Mei Ho House

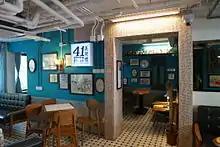
Fullcup Cafe after revitalization in 2013

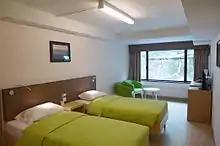
The hostel inside Mei Ho House

The building has been preserved as a record of Hong Kong's public housing development. It was listed as a Grade I historic building in 2005 and as a Grade II historic building in 2010.